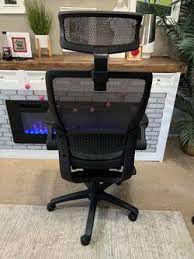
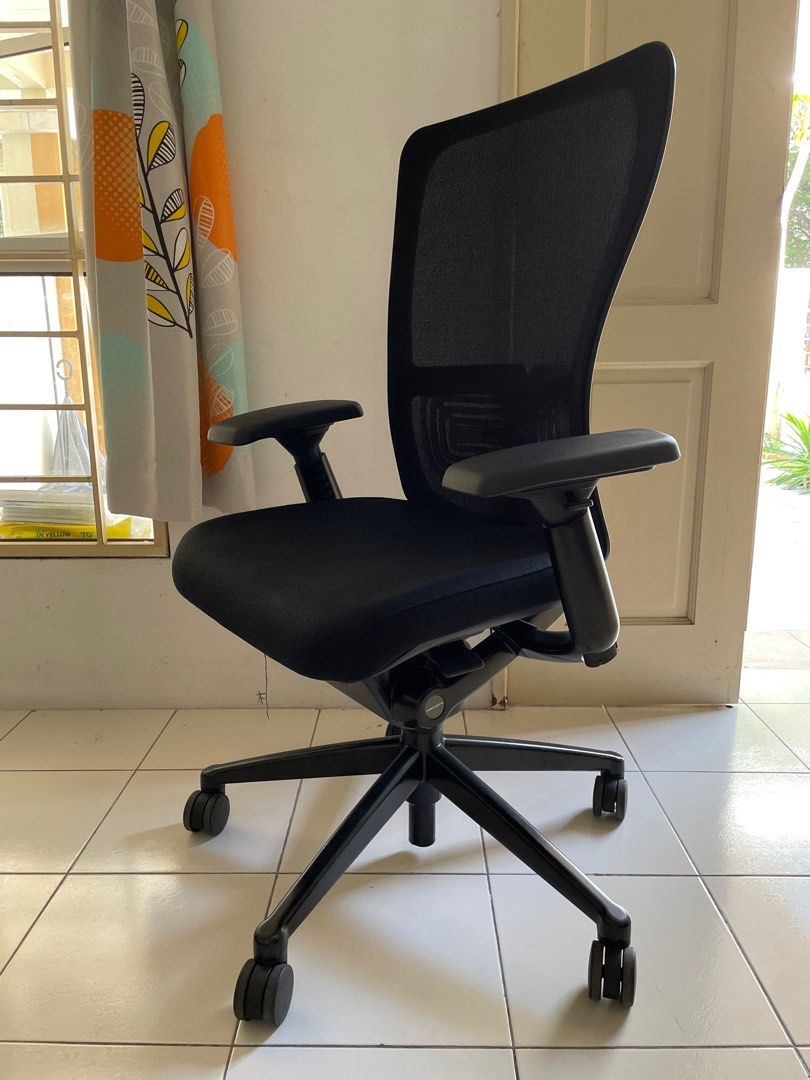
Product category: items_chair
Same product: no